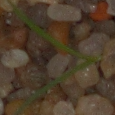
Label: loose_silkybent